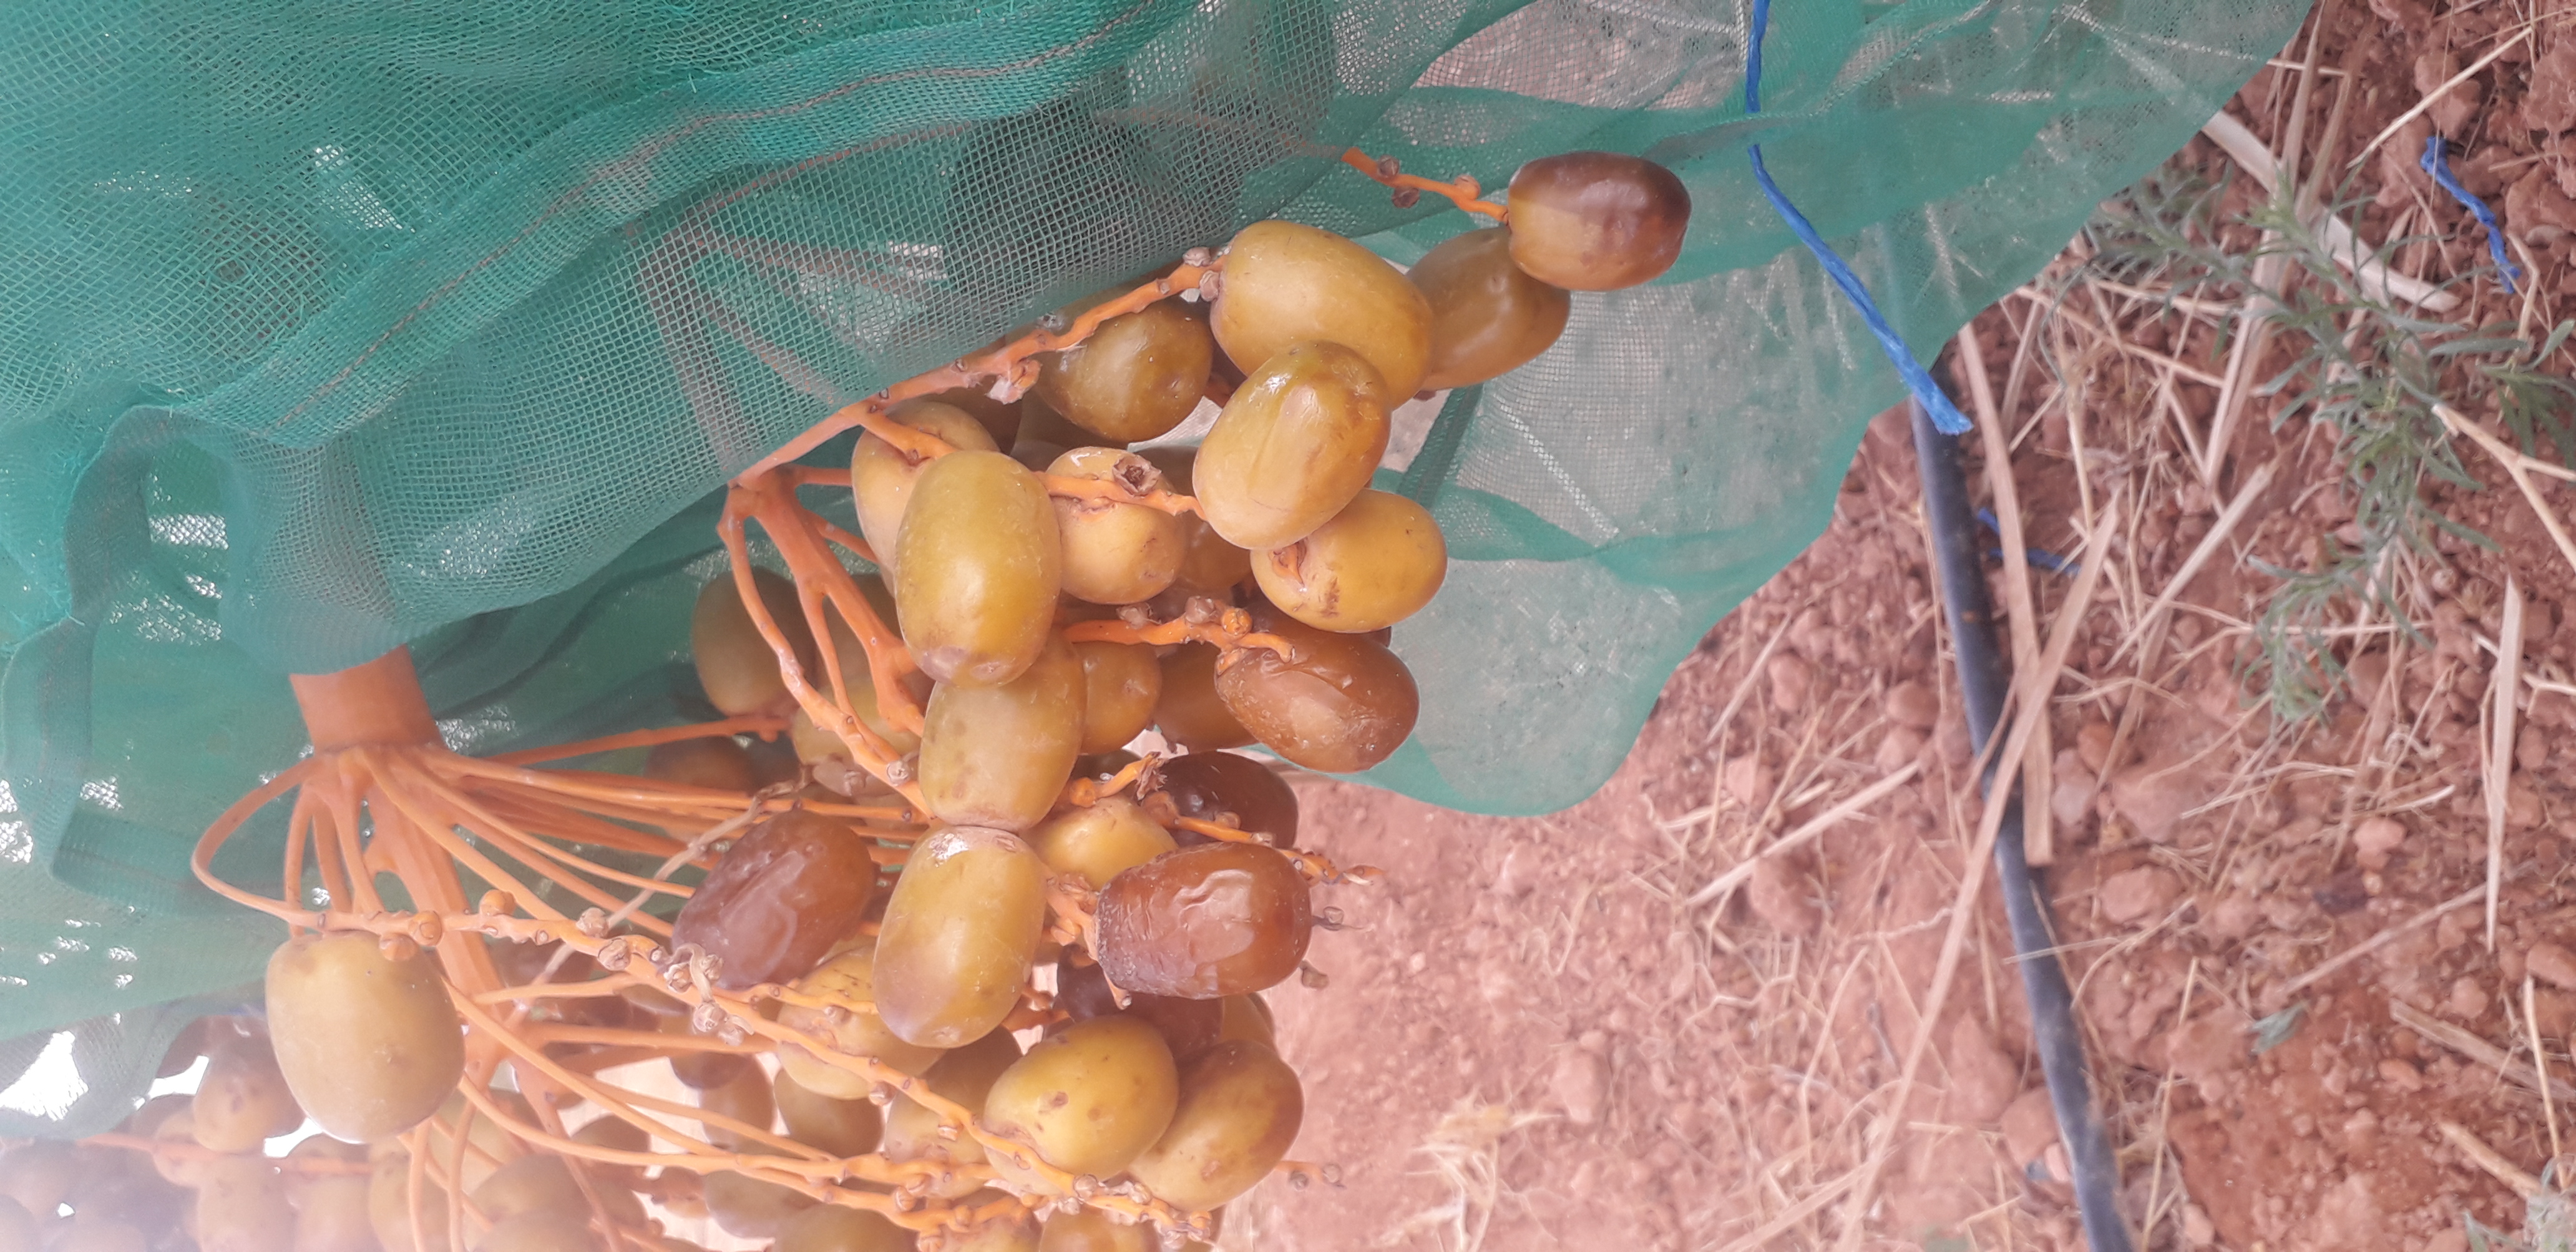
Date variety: Boufagous